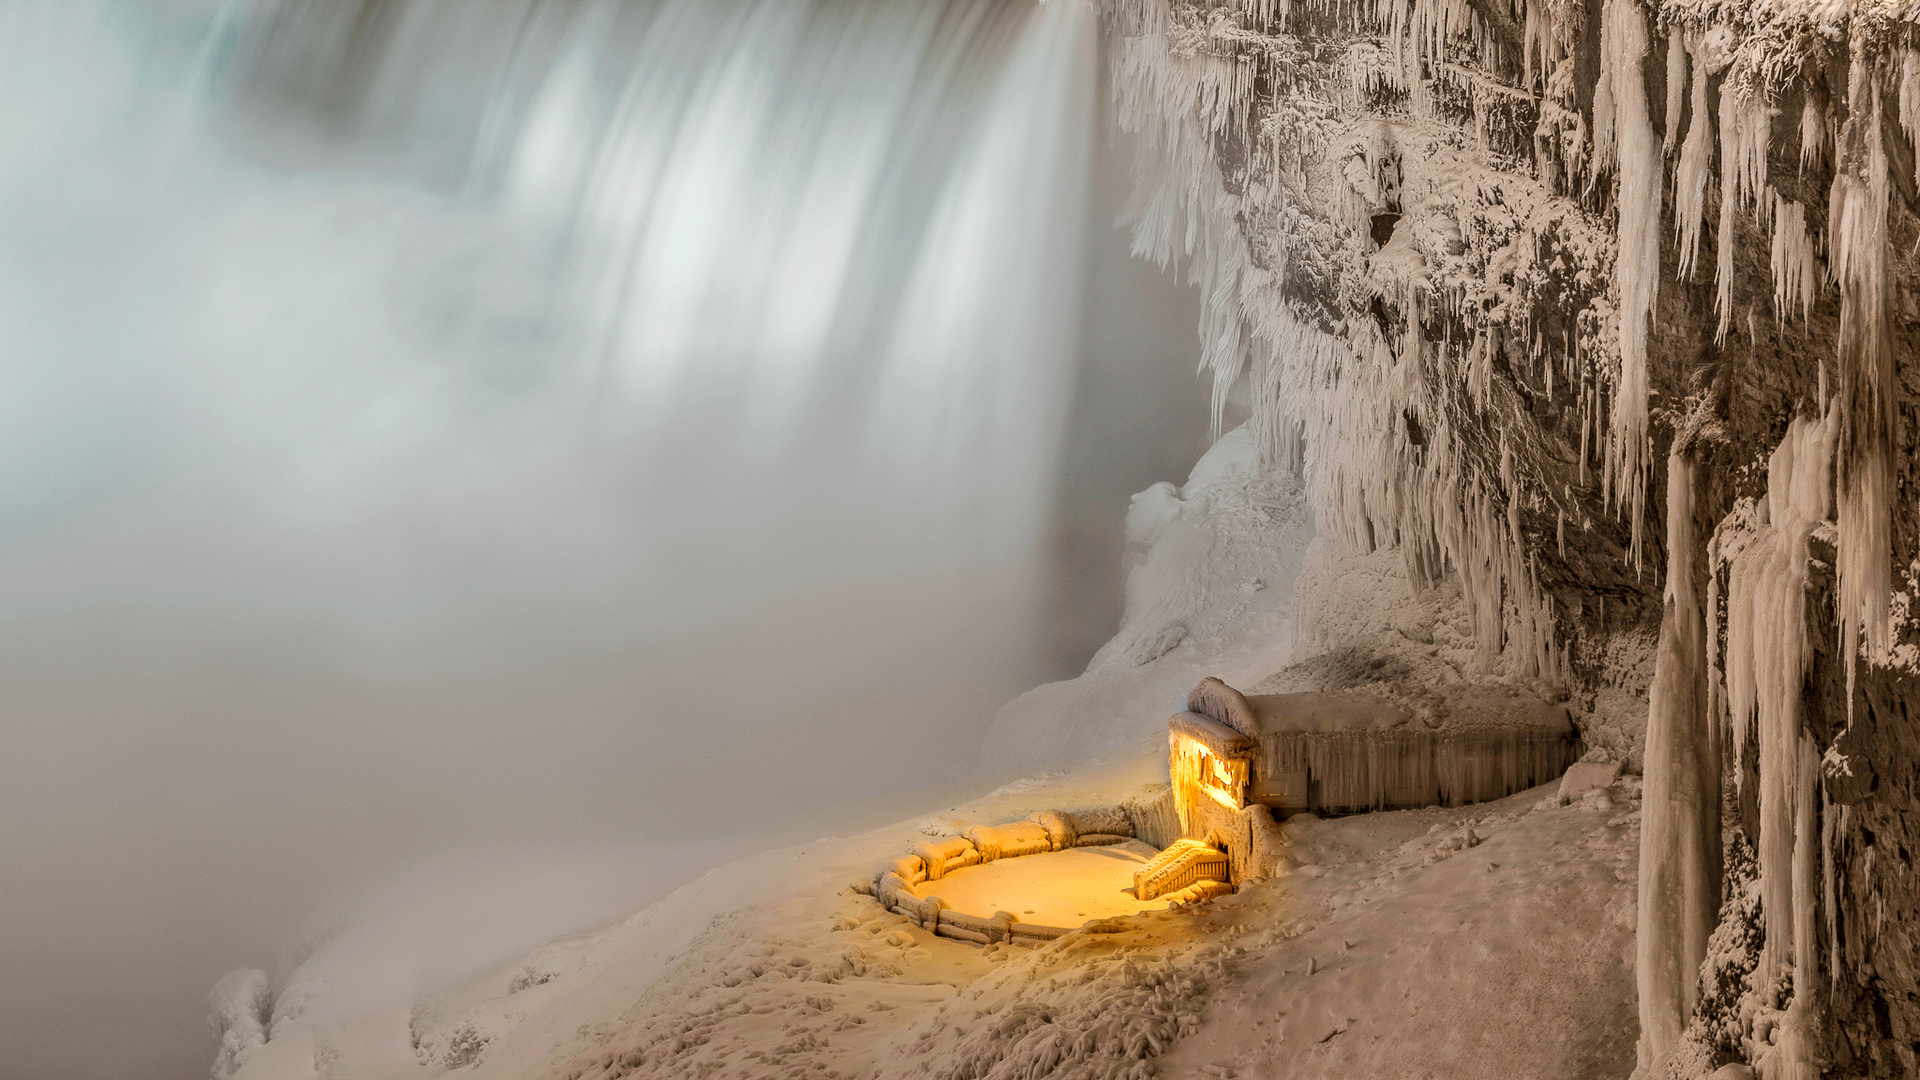
water, fall, winter, niagara, formation, geological phenomenon, rock